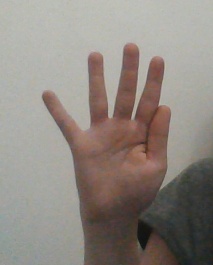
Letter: sheen